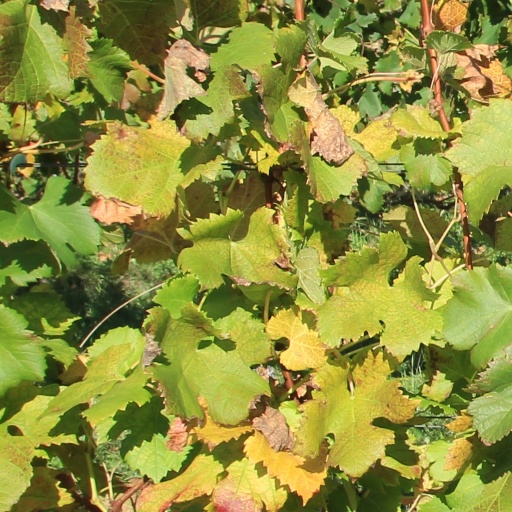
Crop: grape